Scat (novel)

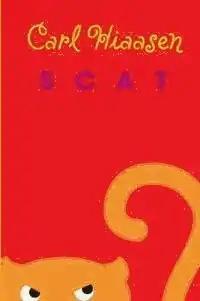

Scat is a teenage novel by Carl Hiaasen, published in 2009. "Scat", Hiaasen's third young adult novel, tells the story of a missing teacher named Mrs. Bunny Starch, and how two of her students, Nick Waters and Marta Gonzalez, stumble across an illegal operation by the Diamond Energy corporation on protected land for panthers while trying to find her. The book is available in over 1,000 libraries and was well-received when it came out, with a positive review in "The New York Times".